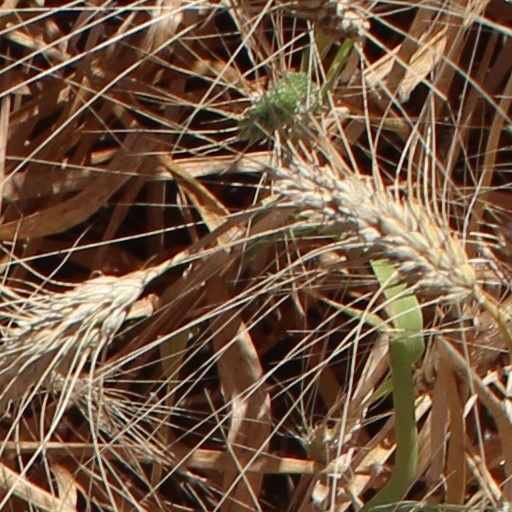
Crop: wheat